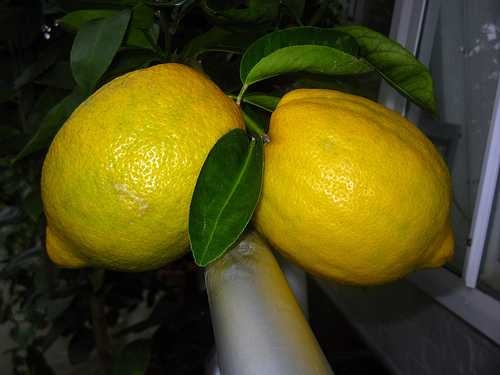
Label: Lemon